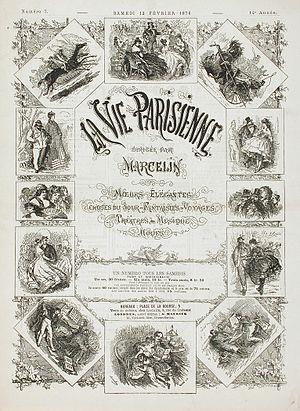
La Vie parisienne est un magazine français culturel illustré créé en 1863 par Marcelin et publié sans interruption jusqu’en 1970. Il a donné son nom au célèbre opéra-bouffe de Jacques Offenbach, La Vie parisienne.